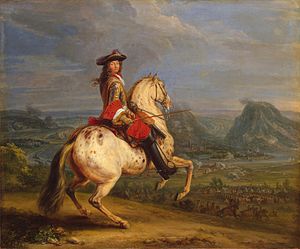
Ludvig 14. af Frankrig / Økonomi
Ludwig 14. ved erobringen af Besançon i 1674
Ludvig 14. var konge af Frankrig fra 1643 til 1715. Han kaldes Solkongen.